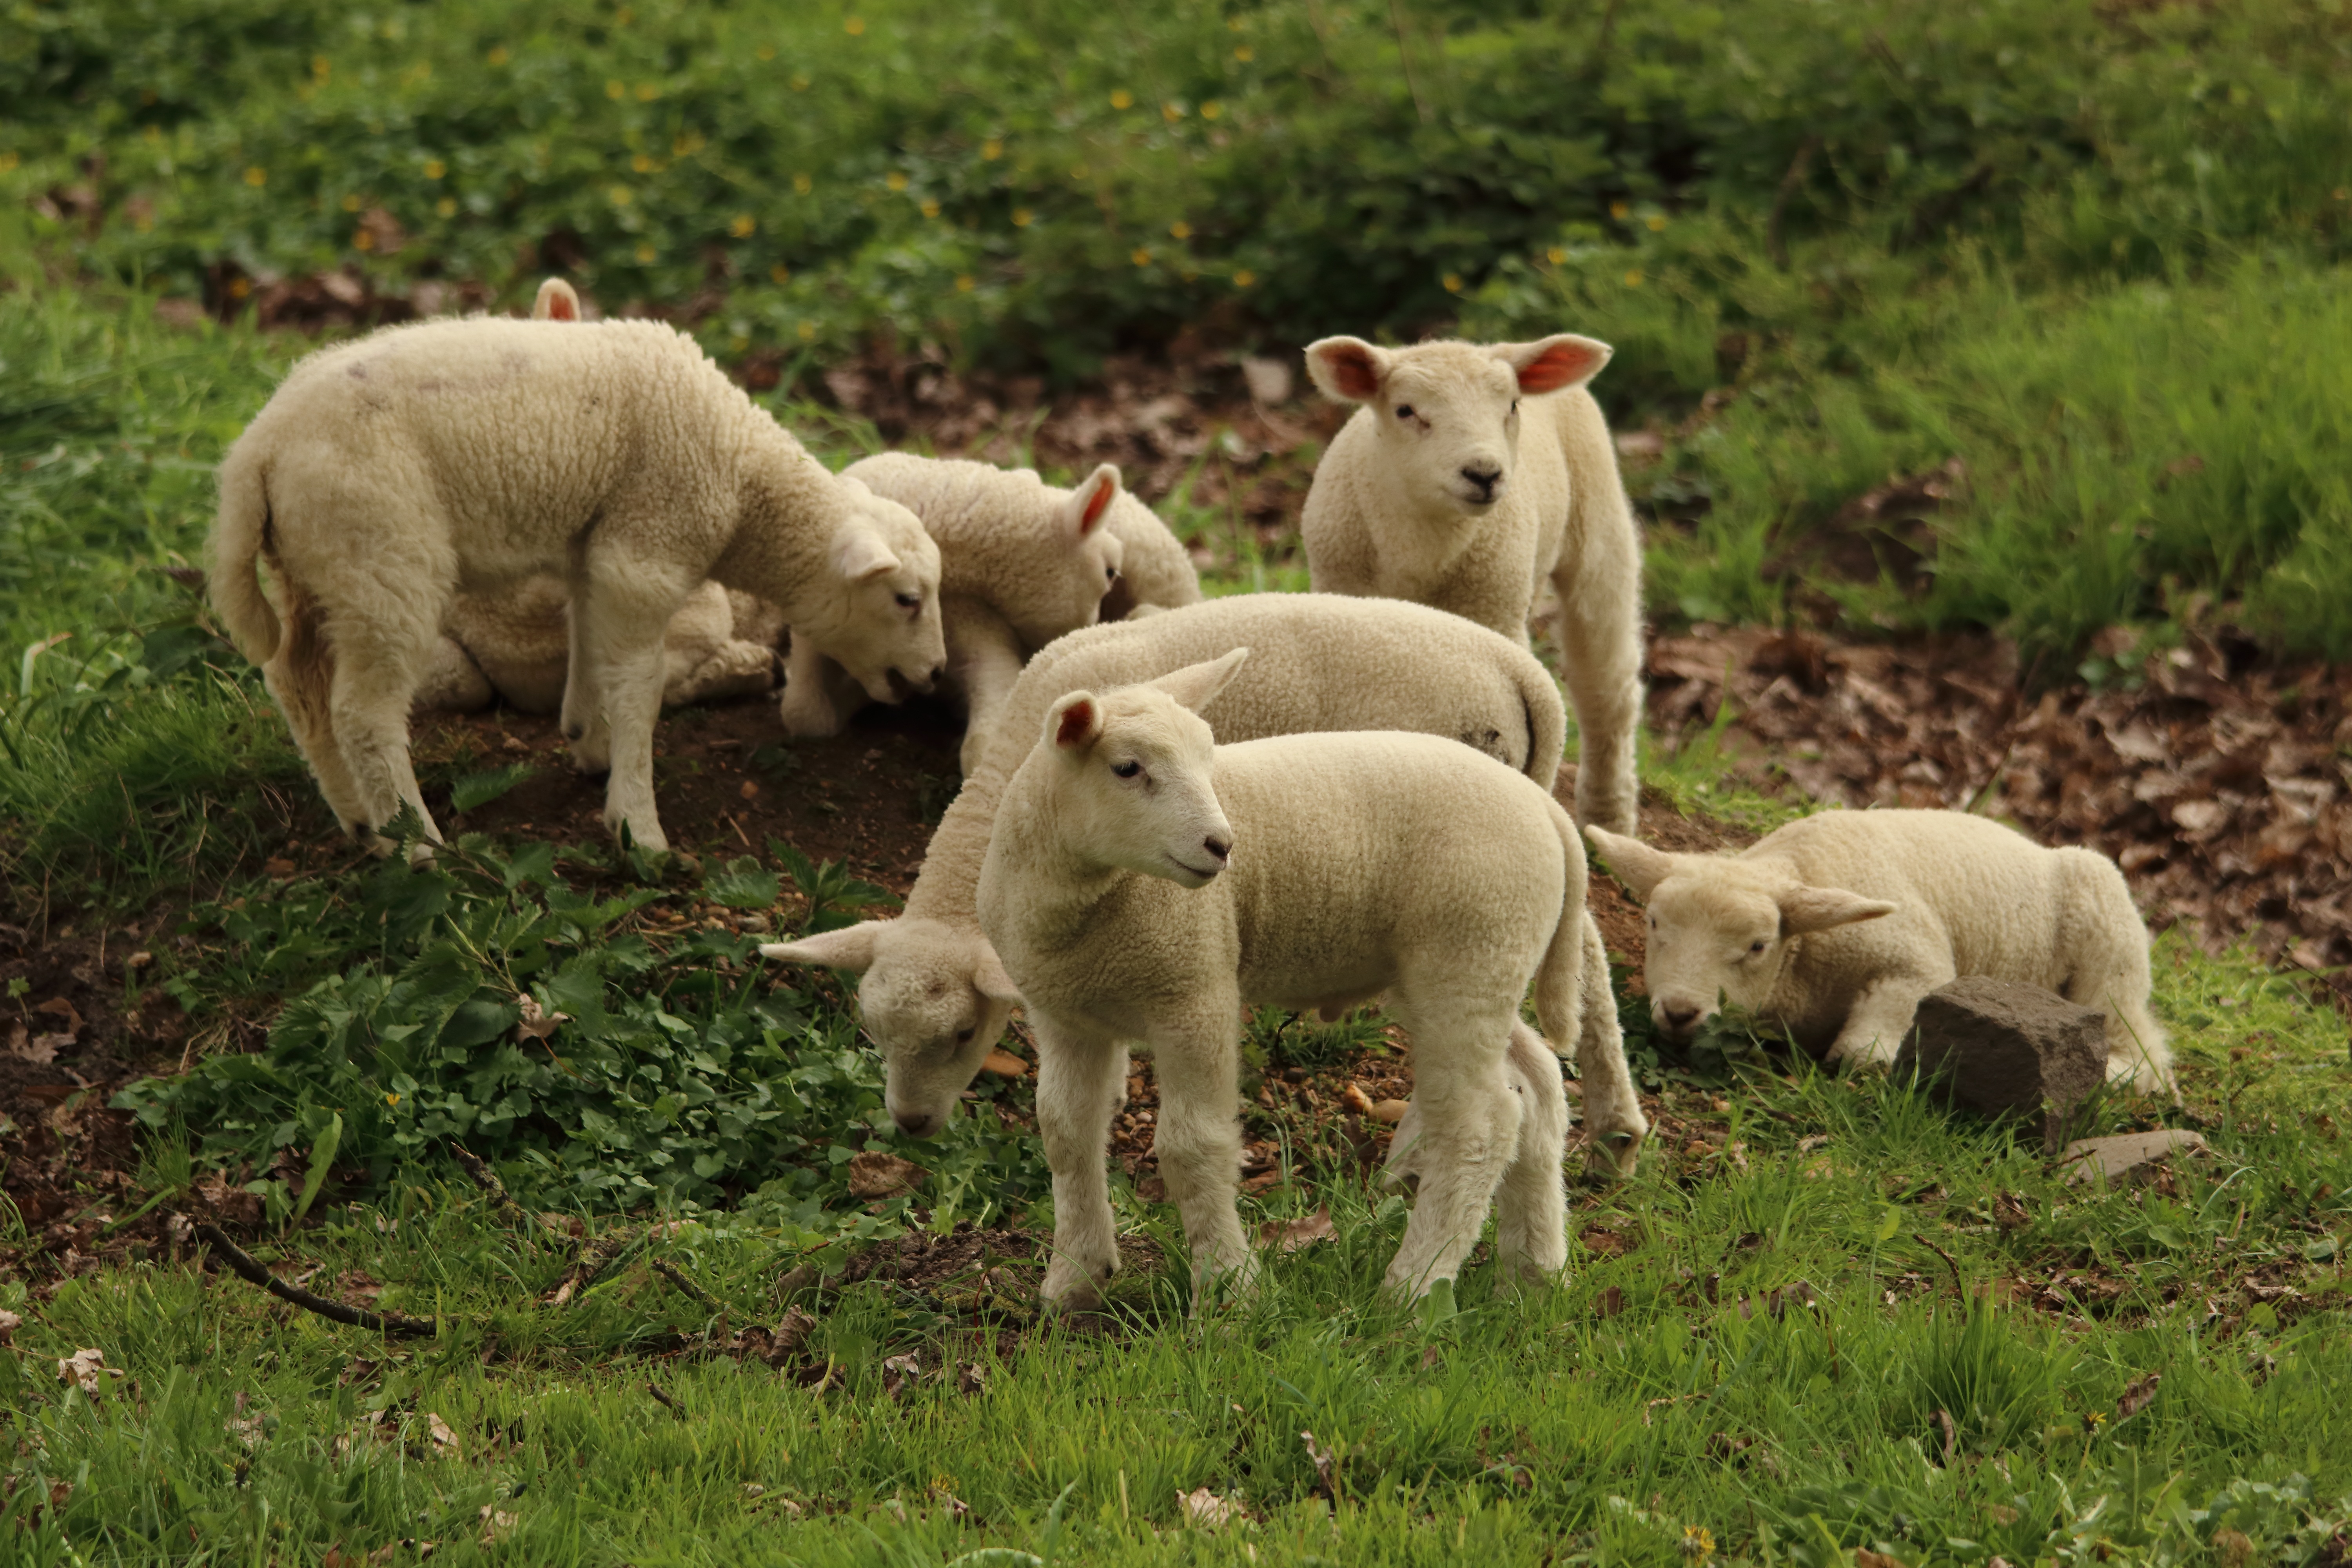
nature, sweet, animal, cute, fur, herd, pasture, grazing, sheep, mammal, wool, lamb, mountain goat, graze, vertebrate, sheeps, easter, lambs, animal world, passover, sch fchen, animal child, young sheep